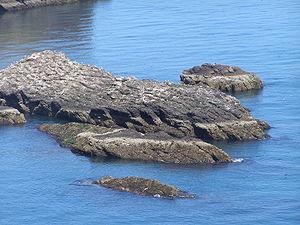
Fowlsheugh est une réserve naturelle côtière dans l'Aberdeenshire, en Écosse. Elle est connue pour ses falaises de 60 m de haut, utilisées pour leur nidification par des colonies d'oiseaux de mer. Désignée comme « Site of Special Scientific Interest » au Royaume-Uni, elle est la propriété de la Société royale pour la protection des oiseaux. Fowlsheugh peut être accessible grâce à un chemin en haut de la falaise, ou par bateaux qui proviennent du port avoisinant de la ville de Stonehaven. Des dizaines de milliers d'oiseaux pélagiques reviennent sur le site chaque printemps pour se nourrir, après avoir hivernés en mer ou dans des endroits situés plus au sud, les principales espèces étant le Macareux moine, le petit pingouin, la Mouette tridactyle, le Fulmar boréal et le Guillemot de Troïl. Dû au réchauffement climatique, les espèces planctoniques actuellement présentes qui préfèrent les eaux froides ne sont pas disponibles dans la quantité requise afin d'aider la grande population de lançon.